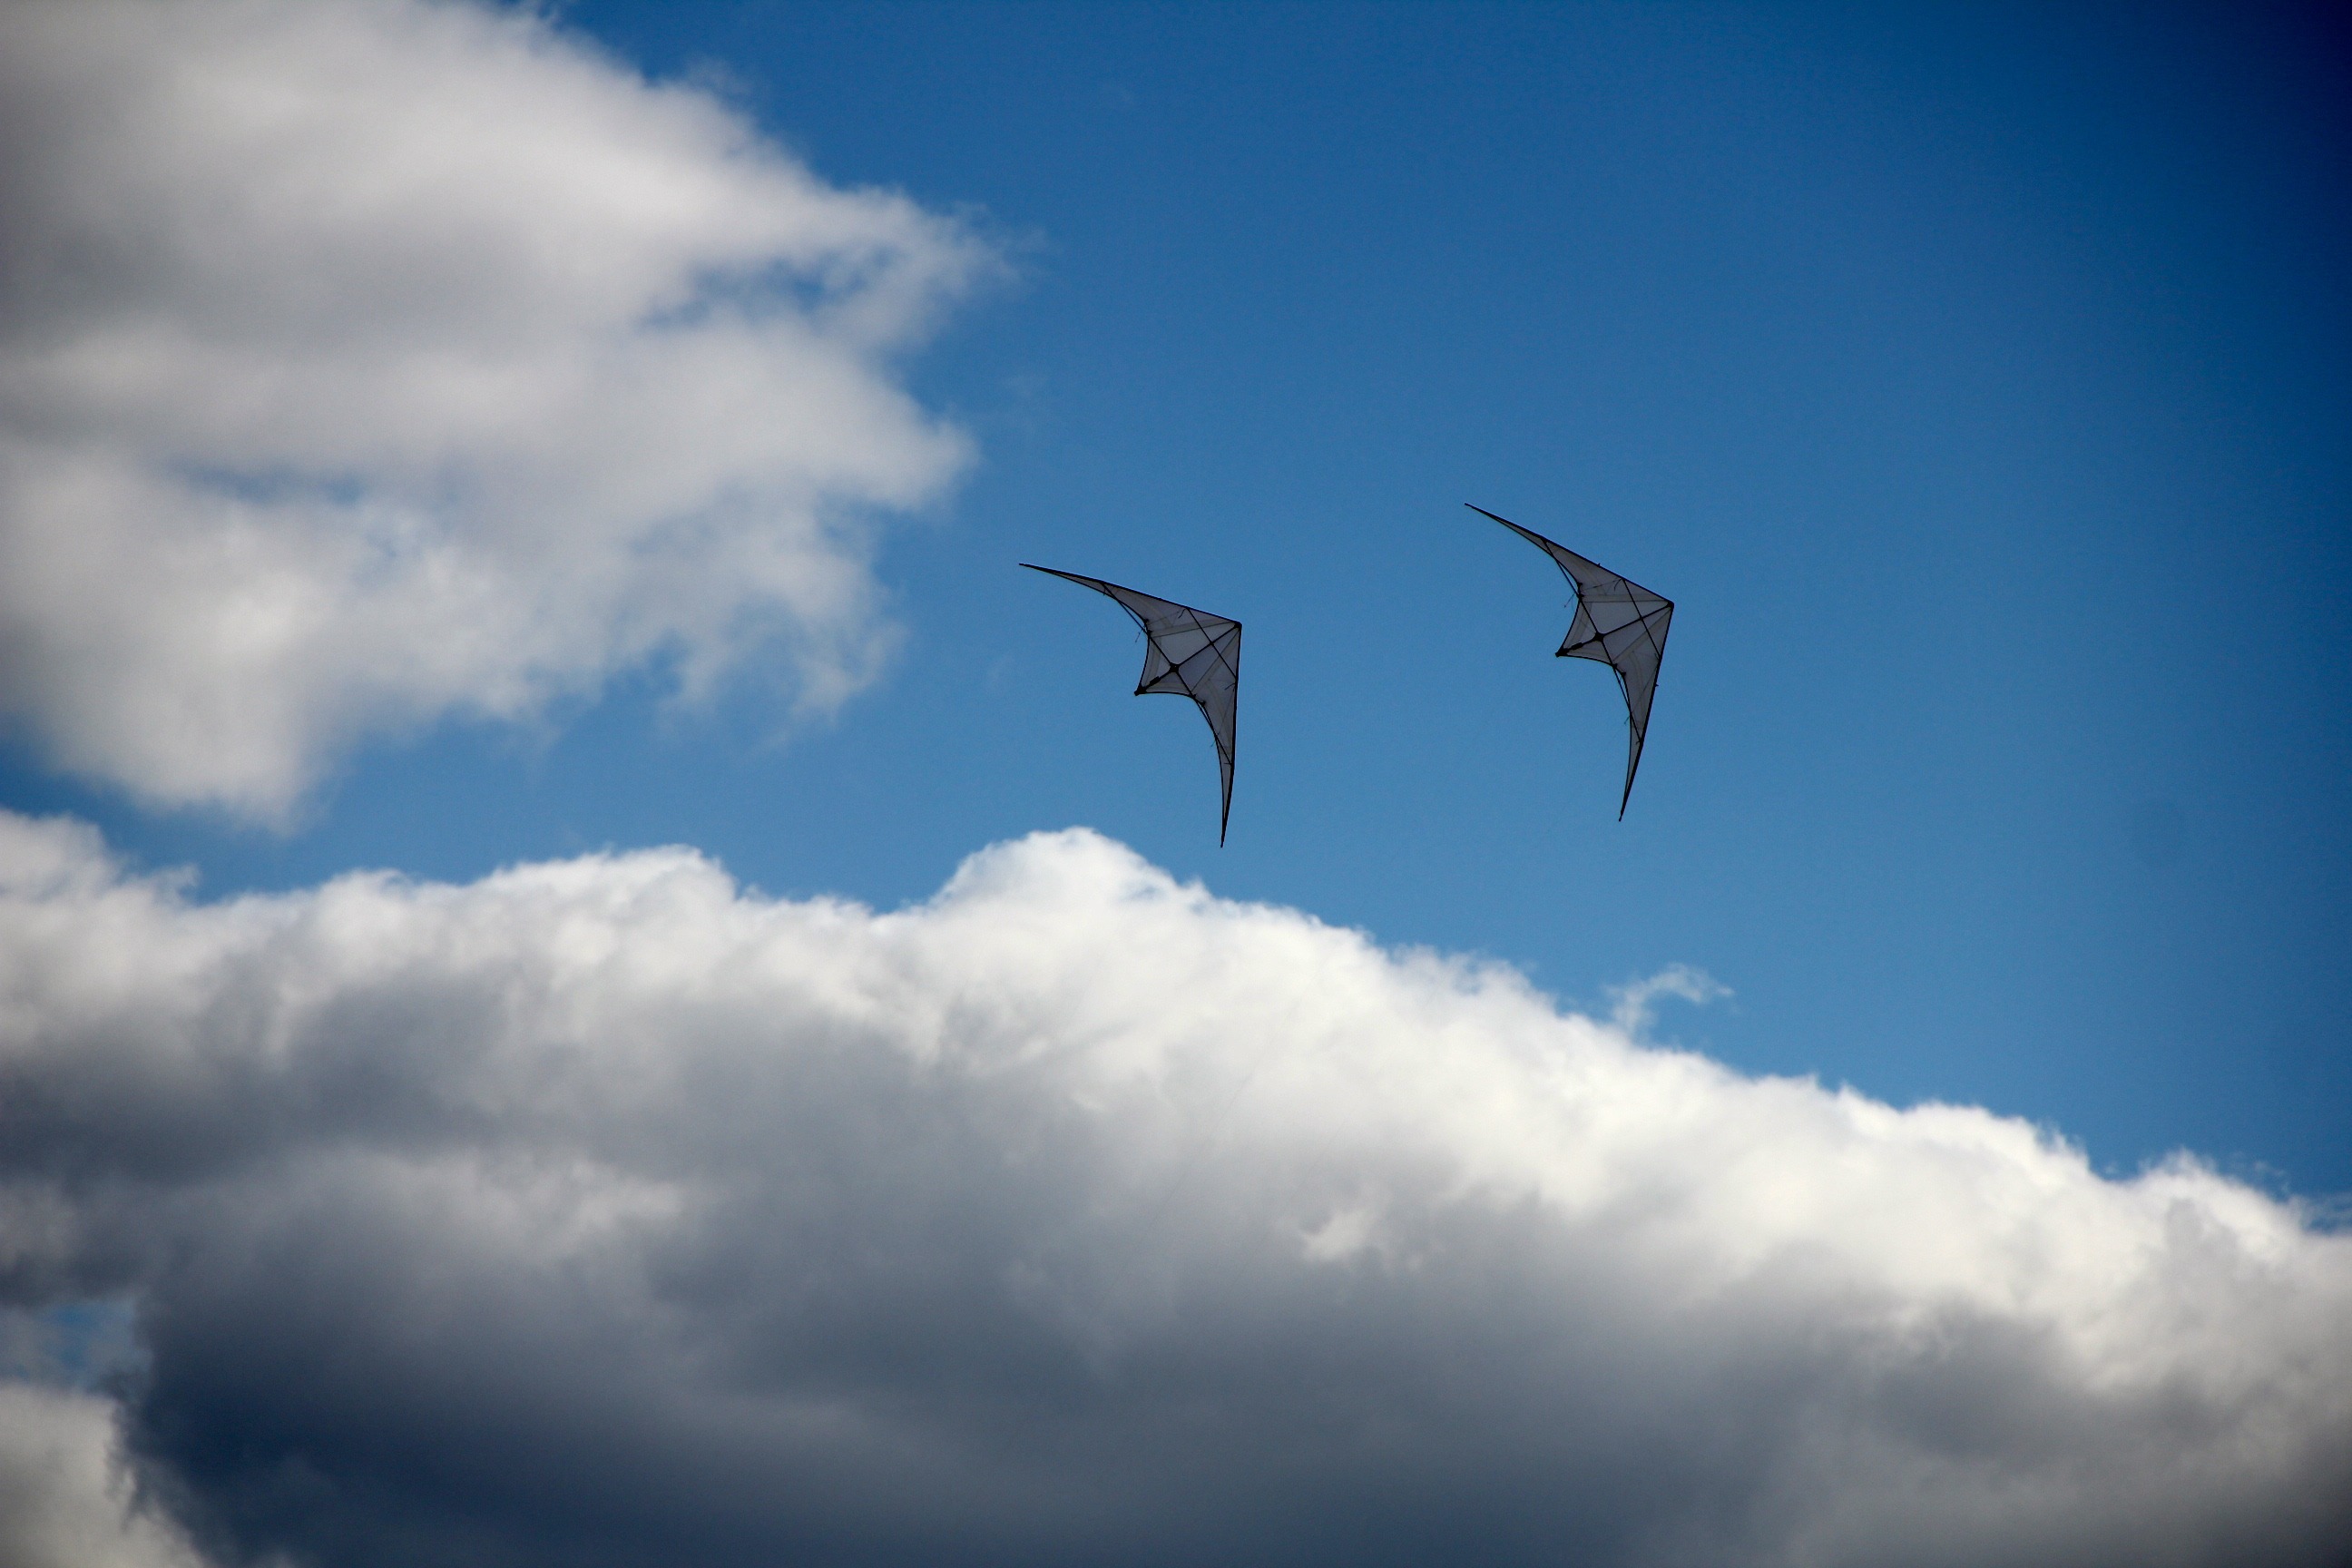
sea, wing, cloud, sky, fly, airplane, aircraft, vehicle, aviation, flight, blue, dragons, air force, dragon rising, meteorological phenomenon, atmosphere of earth